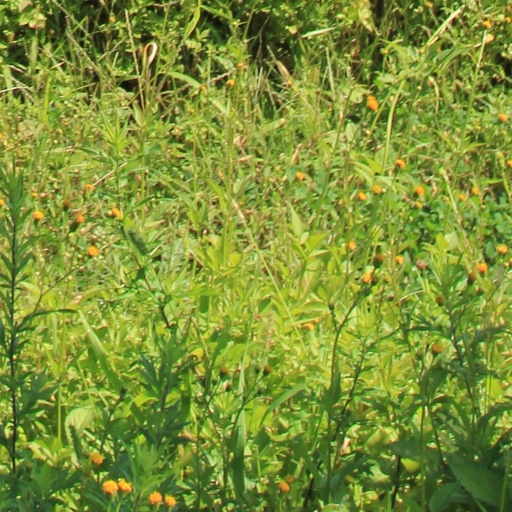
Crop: grape